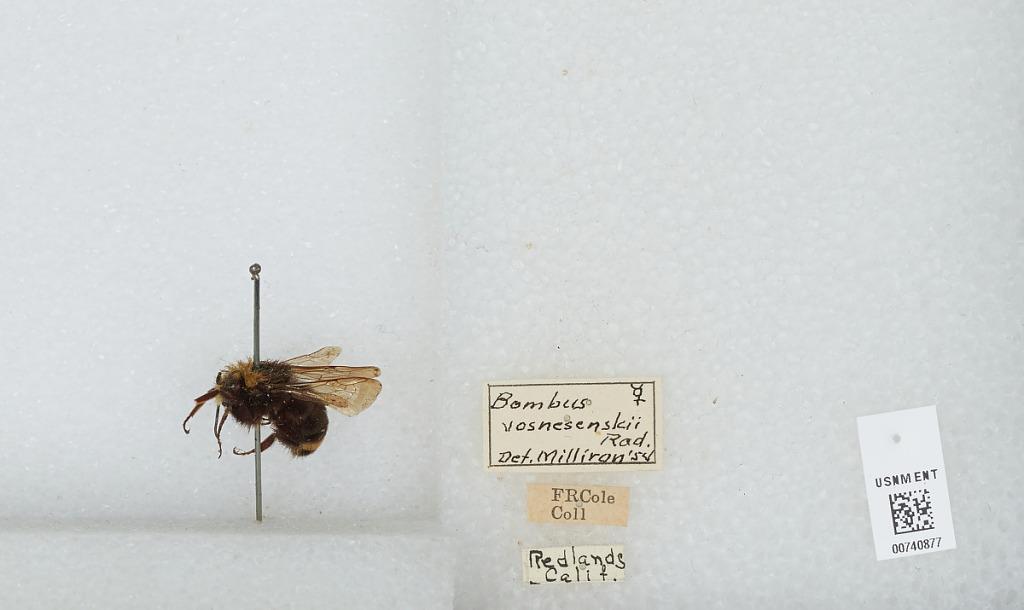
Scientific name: Bombus (Pyrobombus) vosnesenskii Radoszkowski
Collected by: F. Cole
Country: United States
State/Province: California
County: San Bernardino
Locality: Redlands
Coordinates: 34.0547, -117.183
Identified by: Milliron